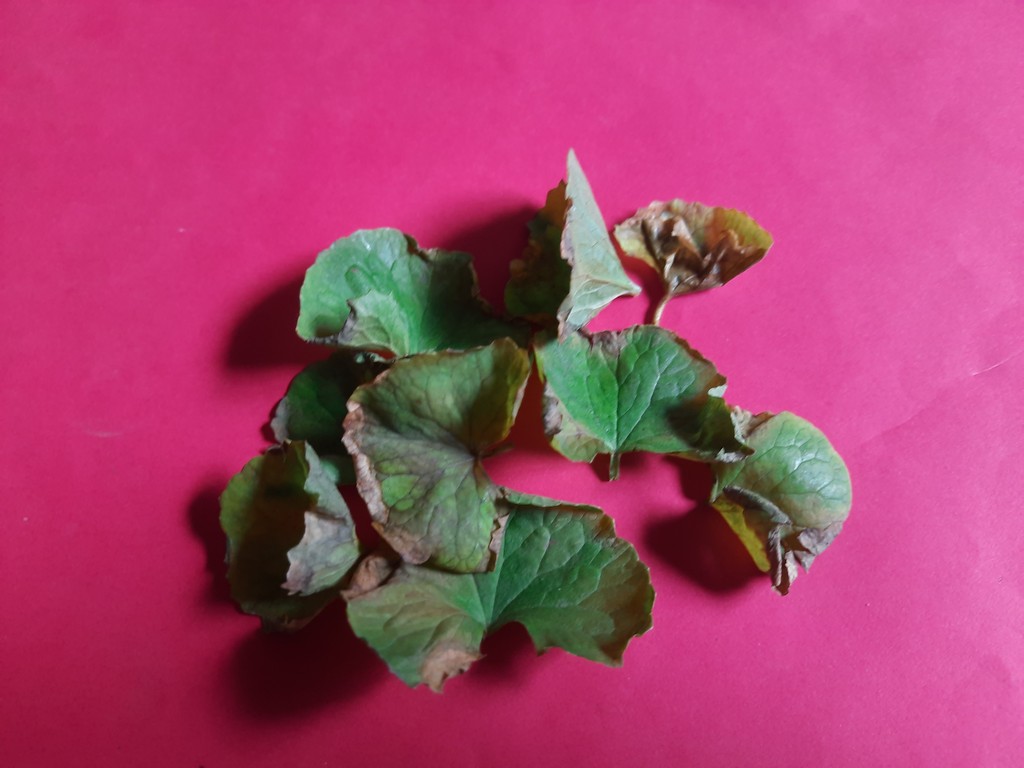
Label: Unhealthy